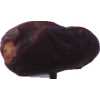
Label: dates